The Free Spirits

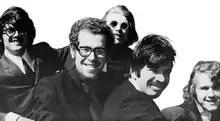
The Free Spirits in 1966

The Free Spirits was an American band credited as the first jazz-rock group. The band also incorporated elements of pop and garage rock. Their first album, "Out of Sight and Sound", was recorded in 1966 and released in 1967.